Cricket in Sussex

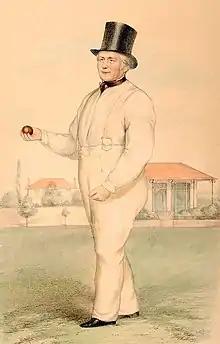
Nicknamed 'the Nonpareil' ('the Unrivalled'), William Lillywhite was one of the Sussex bowlers that helped bring about roundarm bowling

After the 1st Duke of Richmond died in 1723, his son Charles Lennox, 2nd Duke of Richmond, quickly succeeded him as cricket's main benefactor and became a famous patron of Sussex cricket for the next thirty years. The 2nd Duke enjoyed a friendly rivalry with his friend Sir William Gage, another Sussex patron. Their teams played each other many times and their earliest known contest was on Tuesday, 20 July 1725, five days after Sir William's team was beaten by unknown opponents. Our knowledge of these two games is based on a humorous letter sent by Sir William to the Duke on 16 July. Sir William bemoaned that he was "shamefully beaten" the previous day in "his first match of the year" but says nothing of his opponents. He then looked forward to playing the Duke's team next Tuesday and wished his Grace "success in everything except his cricket match". The main rival to Richmond and Gage was Edwin Stead of Maidstone, who was the first of the noted Kent patrons. The Sussex teams of Richmond and Gage enjoyed an inter-county rivalry with Stead's Kent that could have originated the concept of the County Championship. Other good players known to have been active in the 1720s were Edwin Stead of Kent; Edmund Chapman and Stephen Dingate of Surrey; Tim Coleman of London; and Thomas Waymark of Sussex.